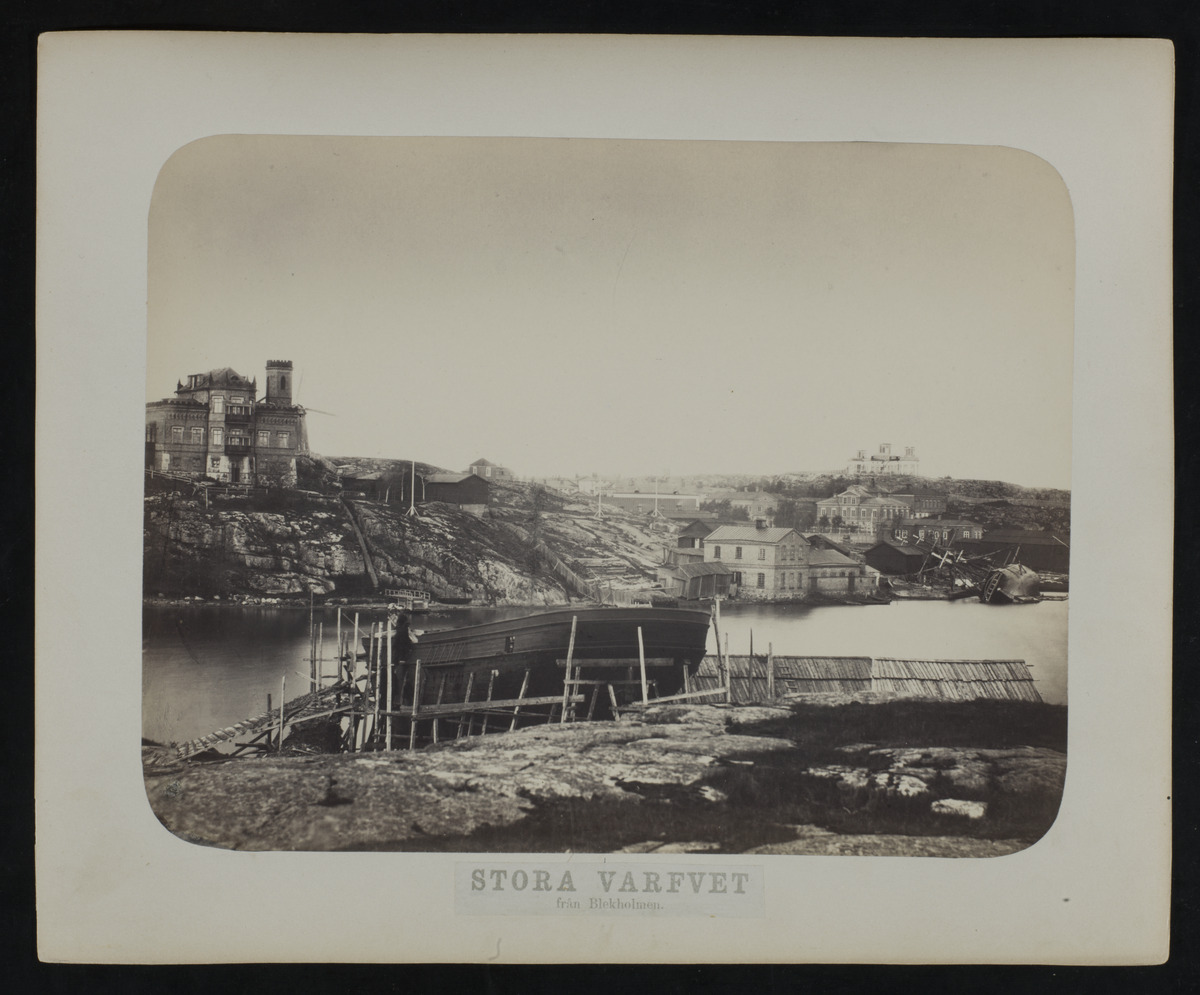
Näkymä Ullanlinnaan ja Itäiseen Kaivopuistoon Luodolta katsottuna: vasemmassa reunassa Villa Kalliolinna ja sen takana tuulimylly
sisällön kuvaus: Näkymä Ullanlinnaan ja Itäiseen Kaivopuistoon Luodolta katsottuna: vasemmassa reunassa Villa Kalliolinna ja sen takana tuulimylly. Oikeassa reunassa Ullanlinnan laivatelakka, taustalla v. 1834 valmistunut observatorio. Kuvan etualalla Luoto ja

rakenteilla oleva purjelaiva. "Vyer af Helsingfors" -kansiosta, "Stora varfvet från Blekholmen". mustavalkoinen
Kuvaaja: Hårdh, C.A., valokuvaaja
Ajankohta: kuvausaika 1870 -luku mahd
Paikka: Suomi, Uusimaa, Helsinki, Kaivopuisto Helsinki
Aiheet: huvilat, telakat, tiilirakennukset, observatoriot, purjelaivat, saaret, kalliot, merivesi